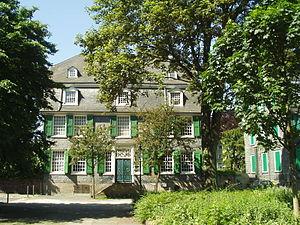
Wuppertal est une ville allemande du land de Rhénanie-du-Nord-Westphalie, située dans la région du Bergisches Land au cœur de l'agglomération de Rhin-Ruhr.